Yukiko Okada

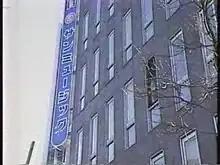
The Sun Music Building, located in Yotsuya, Tokyo

On April 8, 1986, Okada was found with a slashed wrist in her gas-filled Tokyo apartment, crouching in a closet and crying. She was discovered by a rescue team called in by the apartment's manager after other residents noticed the smell of gas. Okada's manager eventually arrived and took her to nearby , where her injuries were treated.